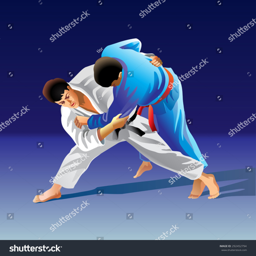
vector illustration , how the fighter of judo is throwing the contender on a carpet